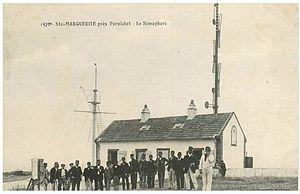
Réunion des guetteurs sémaphoriques des environs
La pointe de Chémoulin est un cap situé près de l'embouchure de la Loire, à Saint-Marc-sur-Mer, en Loire-Atlantique.